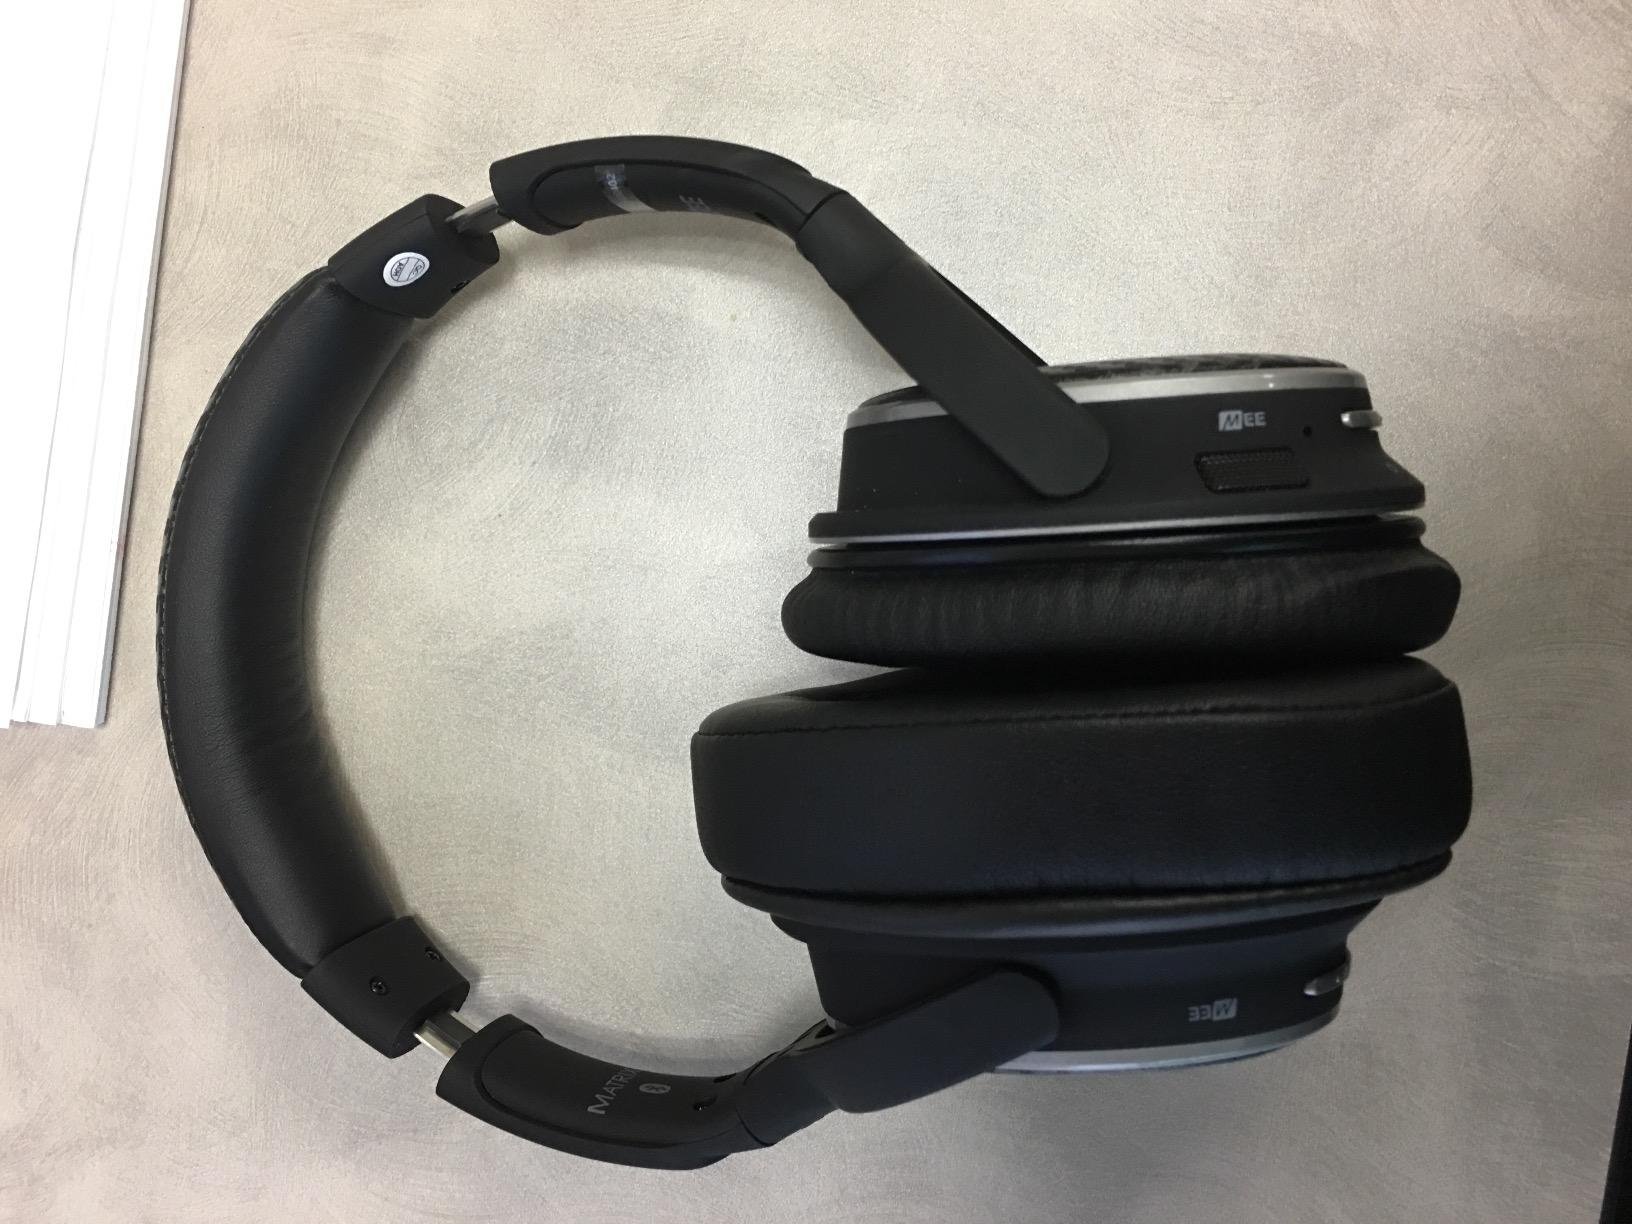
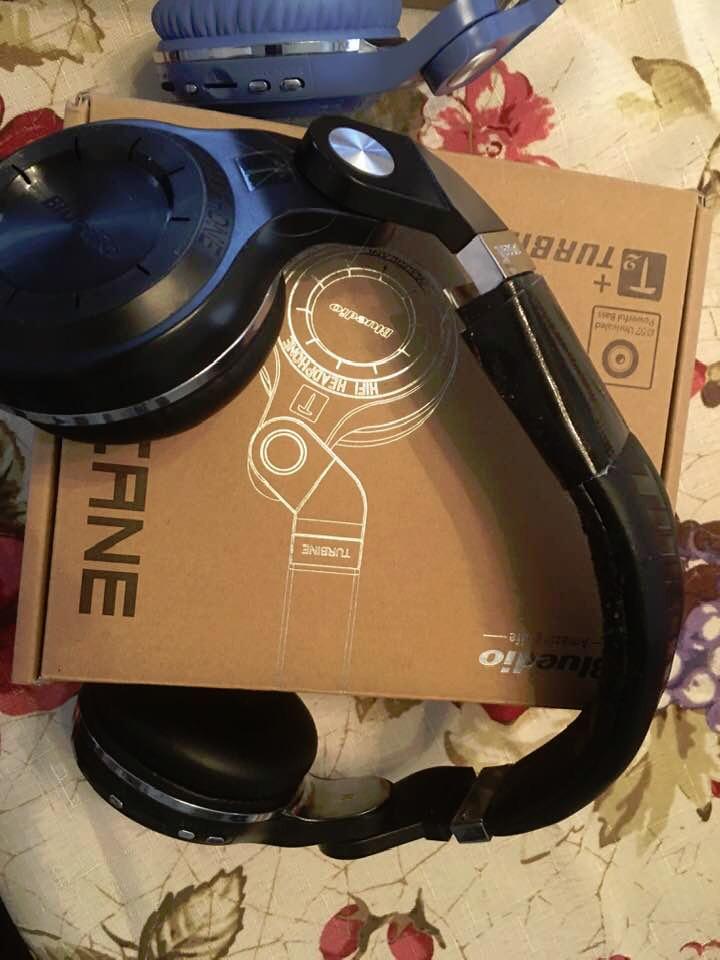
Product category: headphones
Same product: no